Yoann Jaumel

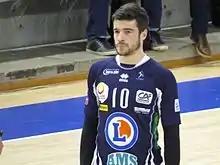

Yoann Jaumel (born ) is a French male volleyball player. He was part of the France men's national volleyball team at the 2014 FIVB Volleyball Men's World Championship in Poland, and 2015 FIVB Volleyball World League in Rio de Janeiro. He is currently playing for Nice Volley ball.